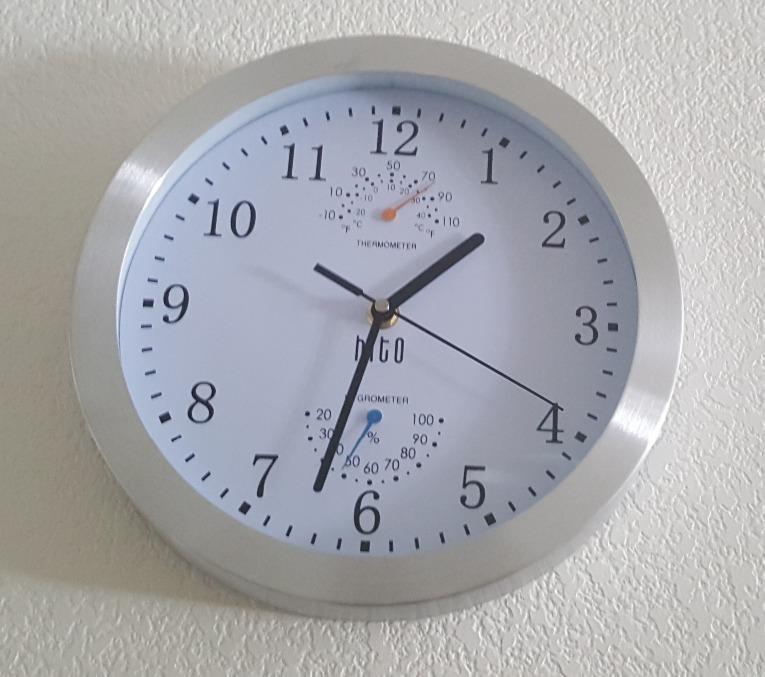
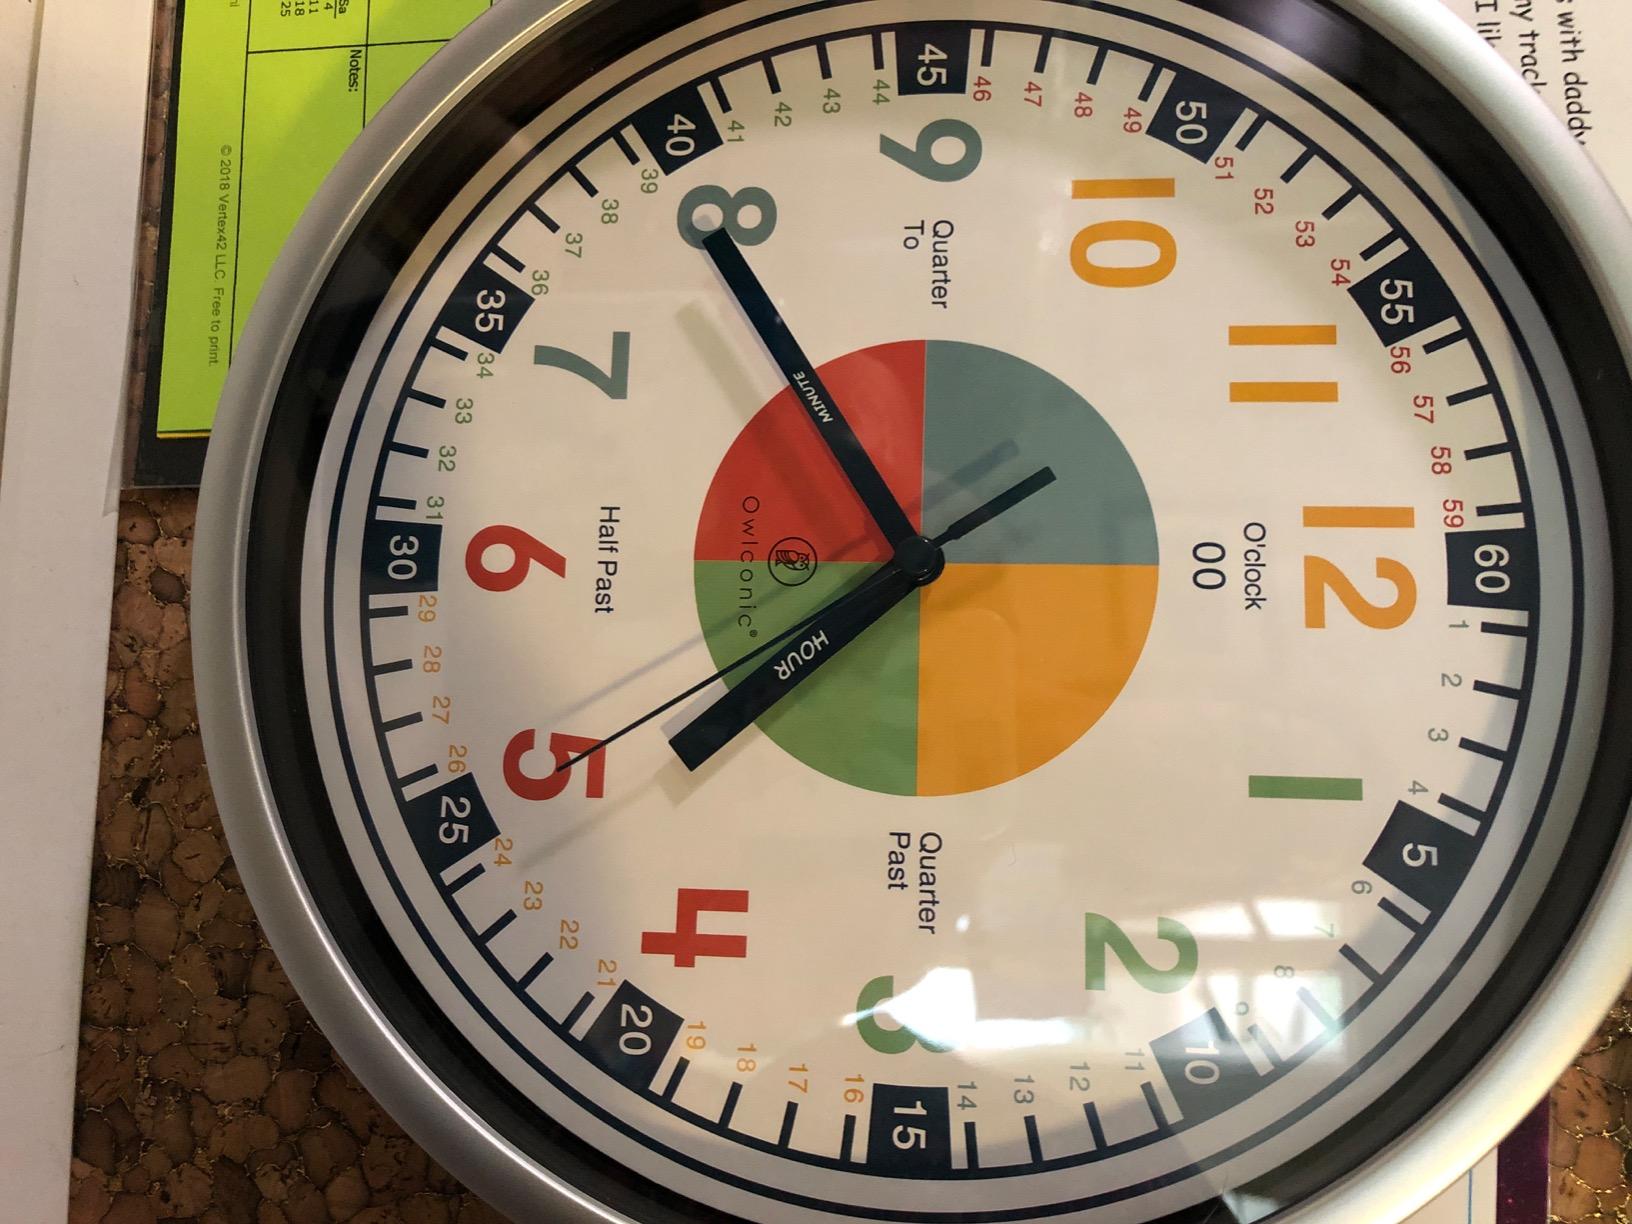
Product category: clock
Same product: no